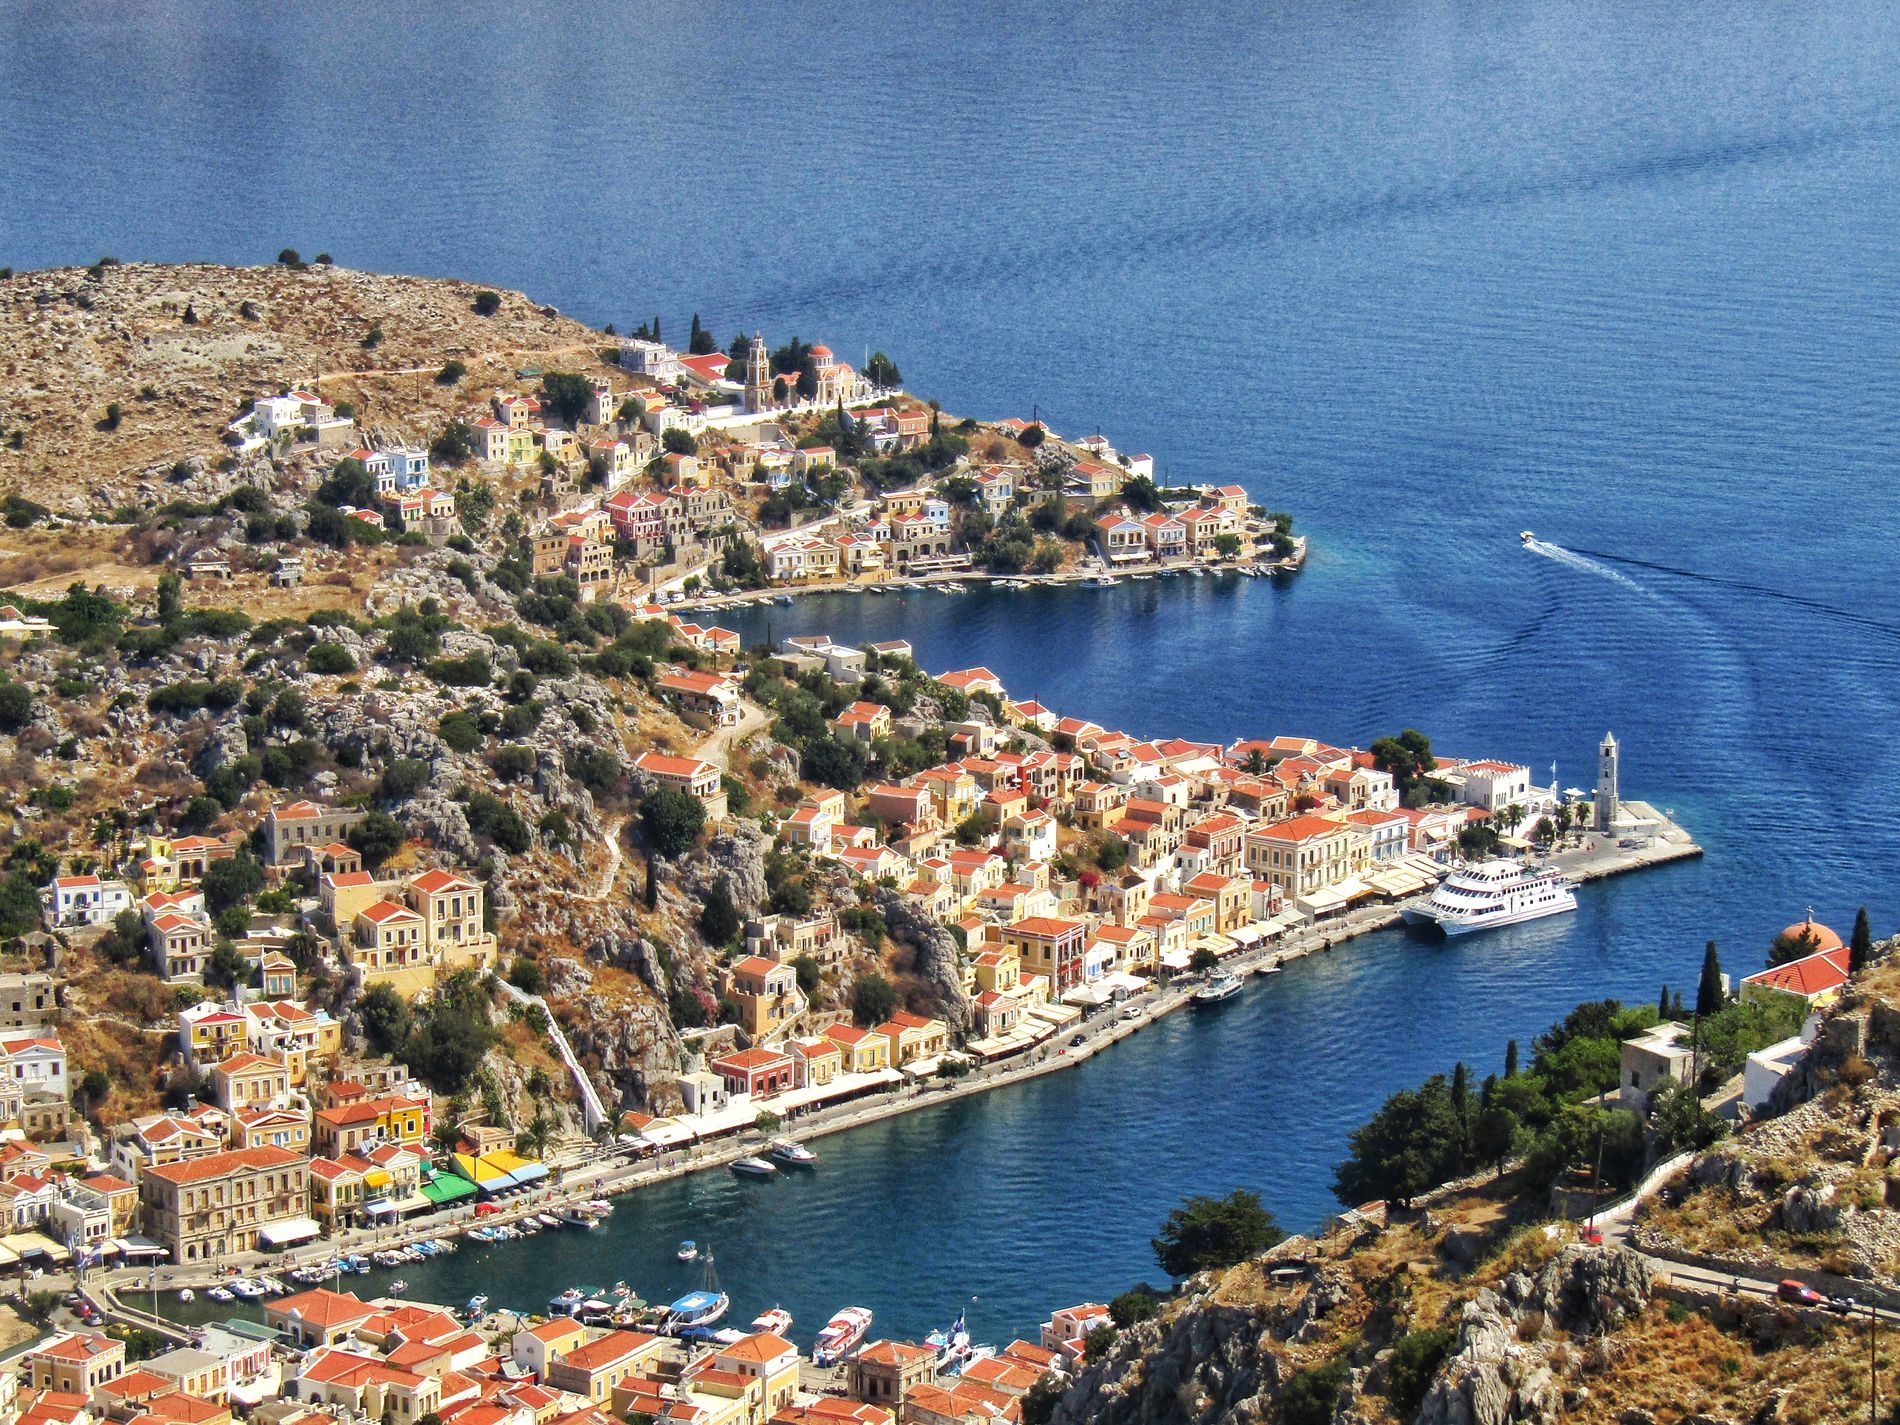
a coastal town
The image is taken in sunny, natural daylight featuring a coastal town of Symi, Greece built on a rocky hillside overlooking a deep blue bay.
The high angle shot captures the colorful hillside town of Symi, Greece in natural, sunny daylight. The style is landscape. The color palette is blue, terracotta, and pastel, creating a soft atmosphere.
Labels: Water, Waterfront, Nature, Outdoors, Sea, Land, Architecture, Building, Cityscape, Urban, Boat, Transportation, Vehicle, Scenery, Animal, Canine, Dog, Mammal, Newfoundland, Pet, Shoreline, Coast, Port, Promontory, City, Aerial View, Pier, Harbor, Landscape, Marina, Peninsula, coastal town, bay, hillside
Camera: Canon Canon PowerShot SX420 IS
Aperture: F5
Exposure: 1/1000 sec
ISO: 100
Focal length: 18.4 mm